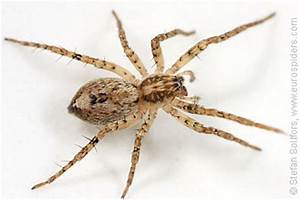
Label: spider